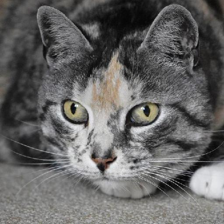
Label: animals